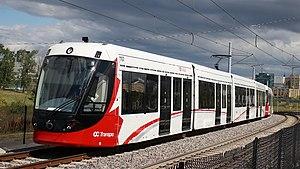
L'O-Train est un réseau de métro léger à Ottawa, en Ontario exploité par OC Transpo. Le réseau comporte une ligne est-ouest, la ligne de la Confédération, ainsi qu'une ligne nord-sud, la ligne Trillium.